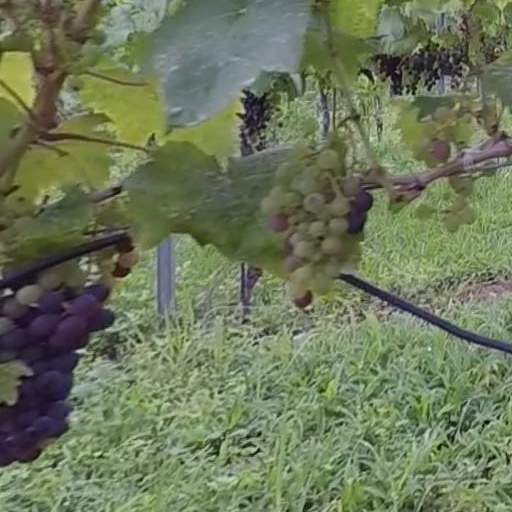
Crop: grape